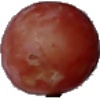
Label: Grape Pink 1